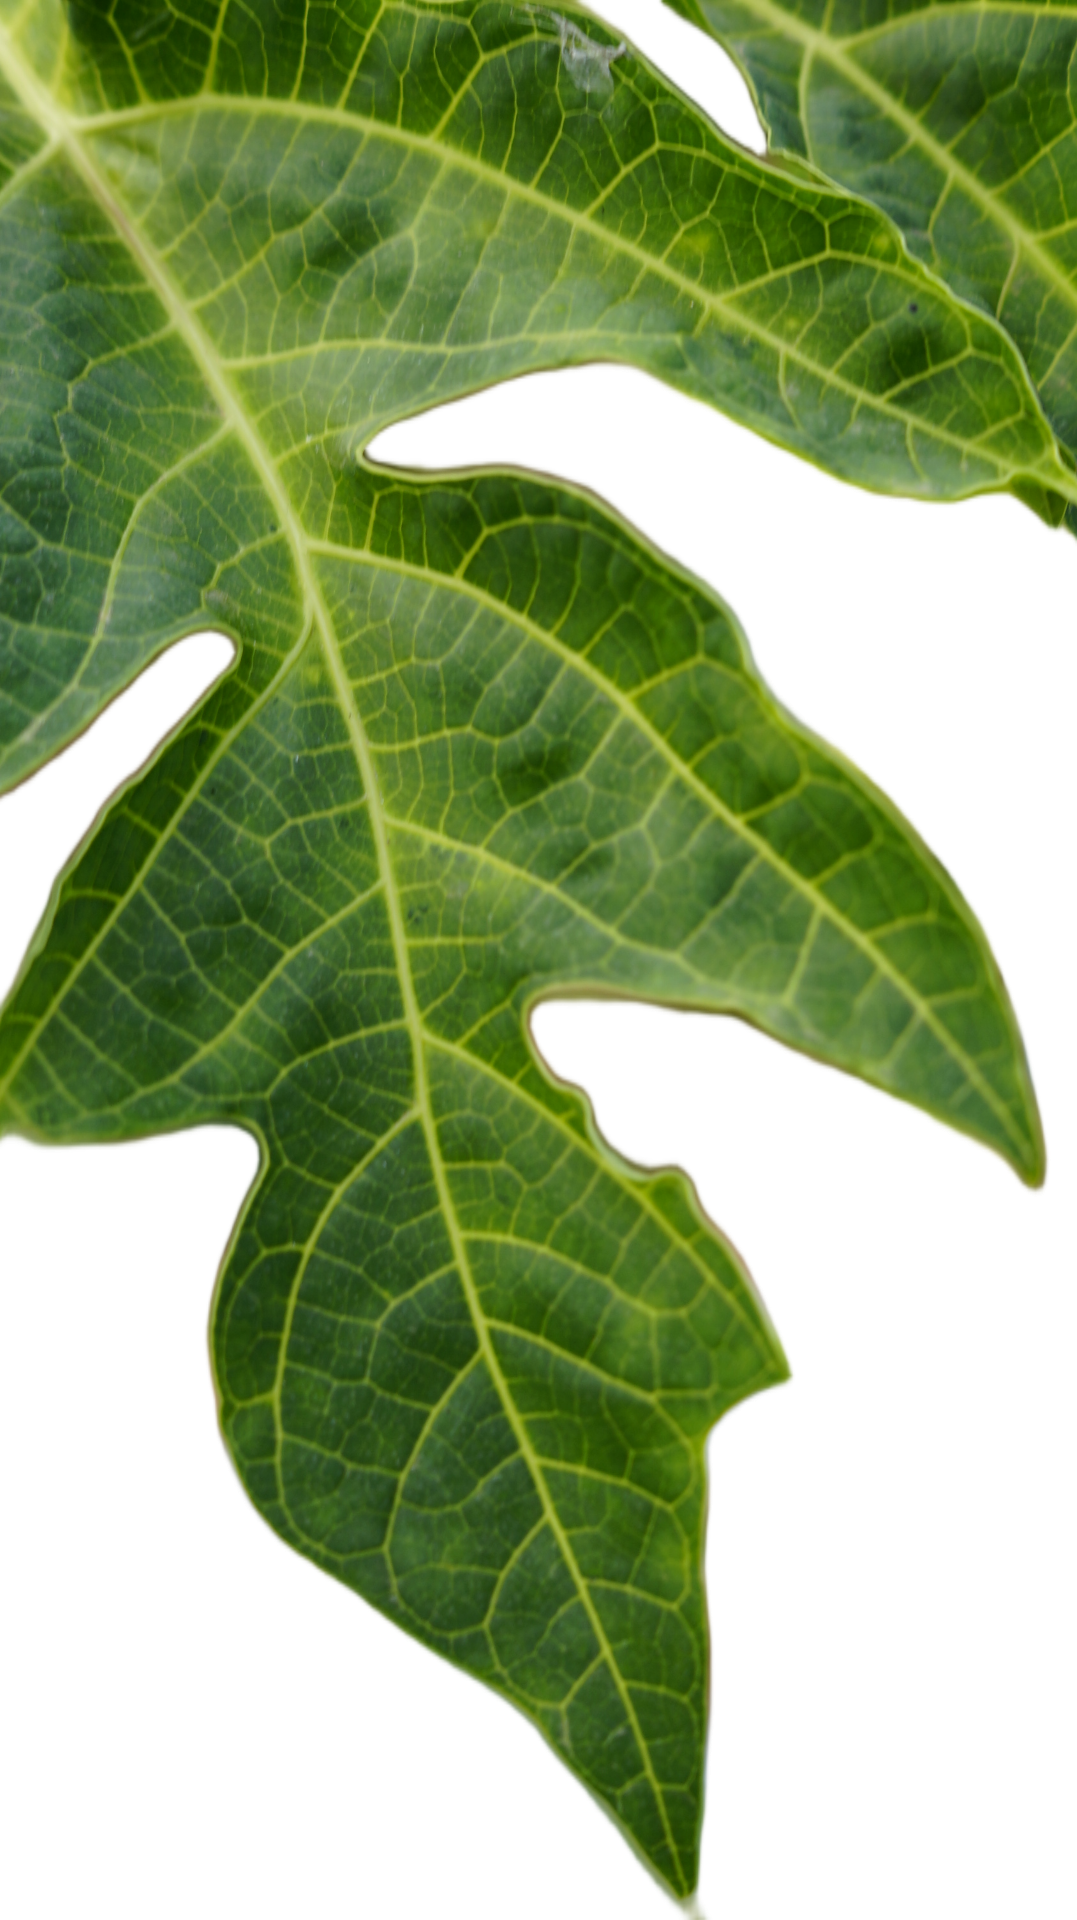
Crop: Papaya
Label: Curled_Yellow_Spot